Vaniyambadi Revenue district

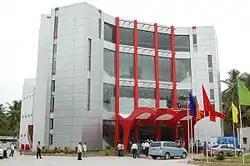
View of Ambur Trade Centre

Vaniyambadi Revenue District in the southern state of Tamil Nadu is one of the major leather export hubs in India. The district comprises two towns viz. Vaniyambadi and Ambur.